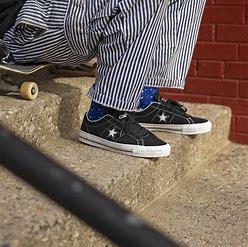
Brand: Converse
Model: One Star Pro